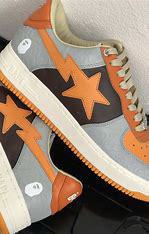
Brand: BAPE
Model: Bapesta